Union City, New Jersey

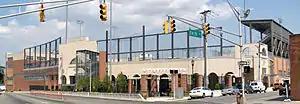
Union City High School

The Bergenline Avenue station of the Hudson-Bergen Light Rail is located at 49th Street near the city line with West New York and North Bergen.